Mount Lebanon Mutasarrifate

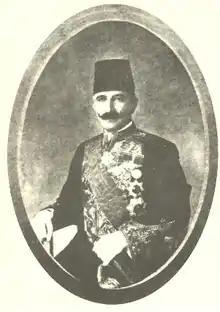

Among the associations that were established during this era was the "Beirut Reform Society," which consisted equally of Muslims and Christians, and also included two Jewish members. This association was a reformist association that aimed to preserve the unity of the Ottoman Empire while carrying out some administrative and social reforms in it, but some documents revealed that a number of its members, most notably Petro Trad, Who later became President of the Republic under the French Mandate, he and a few other Christian members had signed a secret memorandum under the title ""The Situation of Christians in Syria"," which they handed over to the French Consul in Beirut, in which they talked about the situation and the persecution the Christians are subjected to, the secret memorandum ended with France calling for the necessity of occupying Lebanon and the rest of the Syrian states in order to save the Christians of the East, despite this going against the will of the association. When the war broke out and the nationals of the enemy countries were expelled, the French consul withdrew from Beirut without burning the important political papers before leaving, rather, he deposited it in a secret hiding place in the wall of one of the rooms, when inspecting the place, the Ottoman soldiers discovered these papers bearing the signatures of 40 Lebanese and Syrians. All the signatories to the memorandum in Syria and Lebanon were arrested and referred to the Customary Court in Aley, where they were accused of high treason, and a large number of them were sentenced to death. The number of death sentences reached fifty-eight, in addition to other sentences of exile or life imprisonment. The largest execution convoy took place on 6 May 1916, when Jamal Pasha executed fourteen Beirut notables in Al-Burj Square in the city center, and seven notables of Damascus in Marjeh Square, and these became known as the martyrs of the sixth of May, and the Syrian and Lebanese governments commemorate their memory every year.